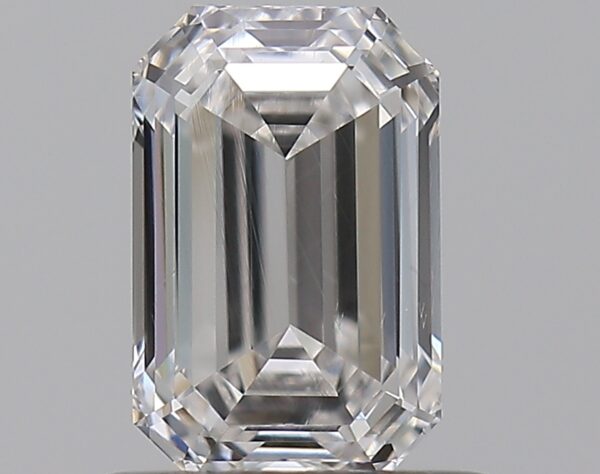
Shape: emerald
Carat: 0.7
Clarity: VS2
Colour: F
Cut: EX
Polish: VG
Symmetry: VG
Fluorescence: ST
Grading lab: GIA
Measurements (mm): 6.24 x 4.06 x 2.76